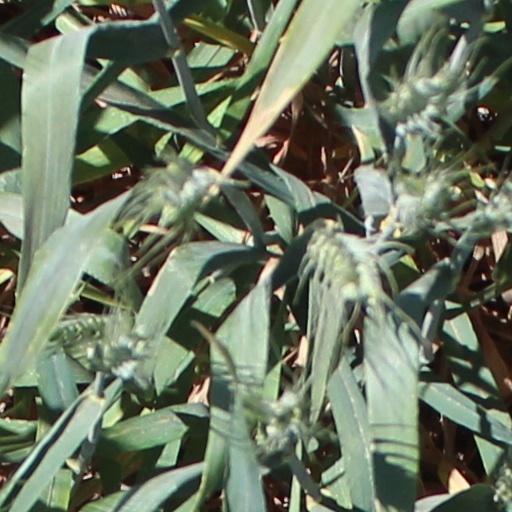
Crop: wheat